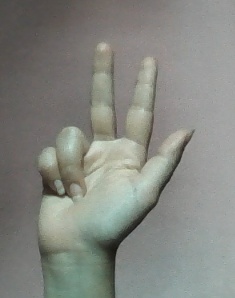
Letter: al